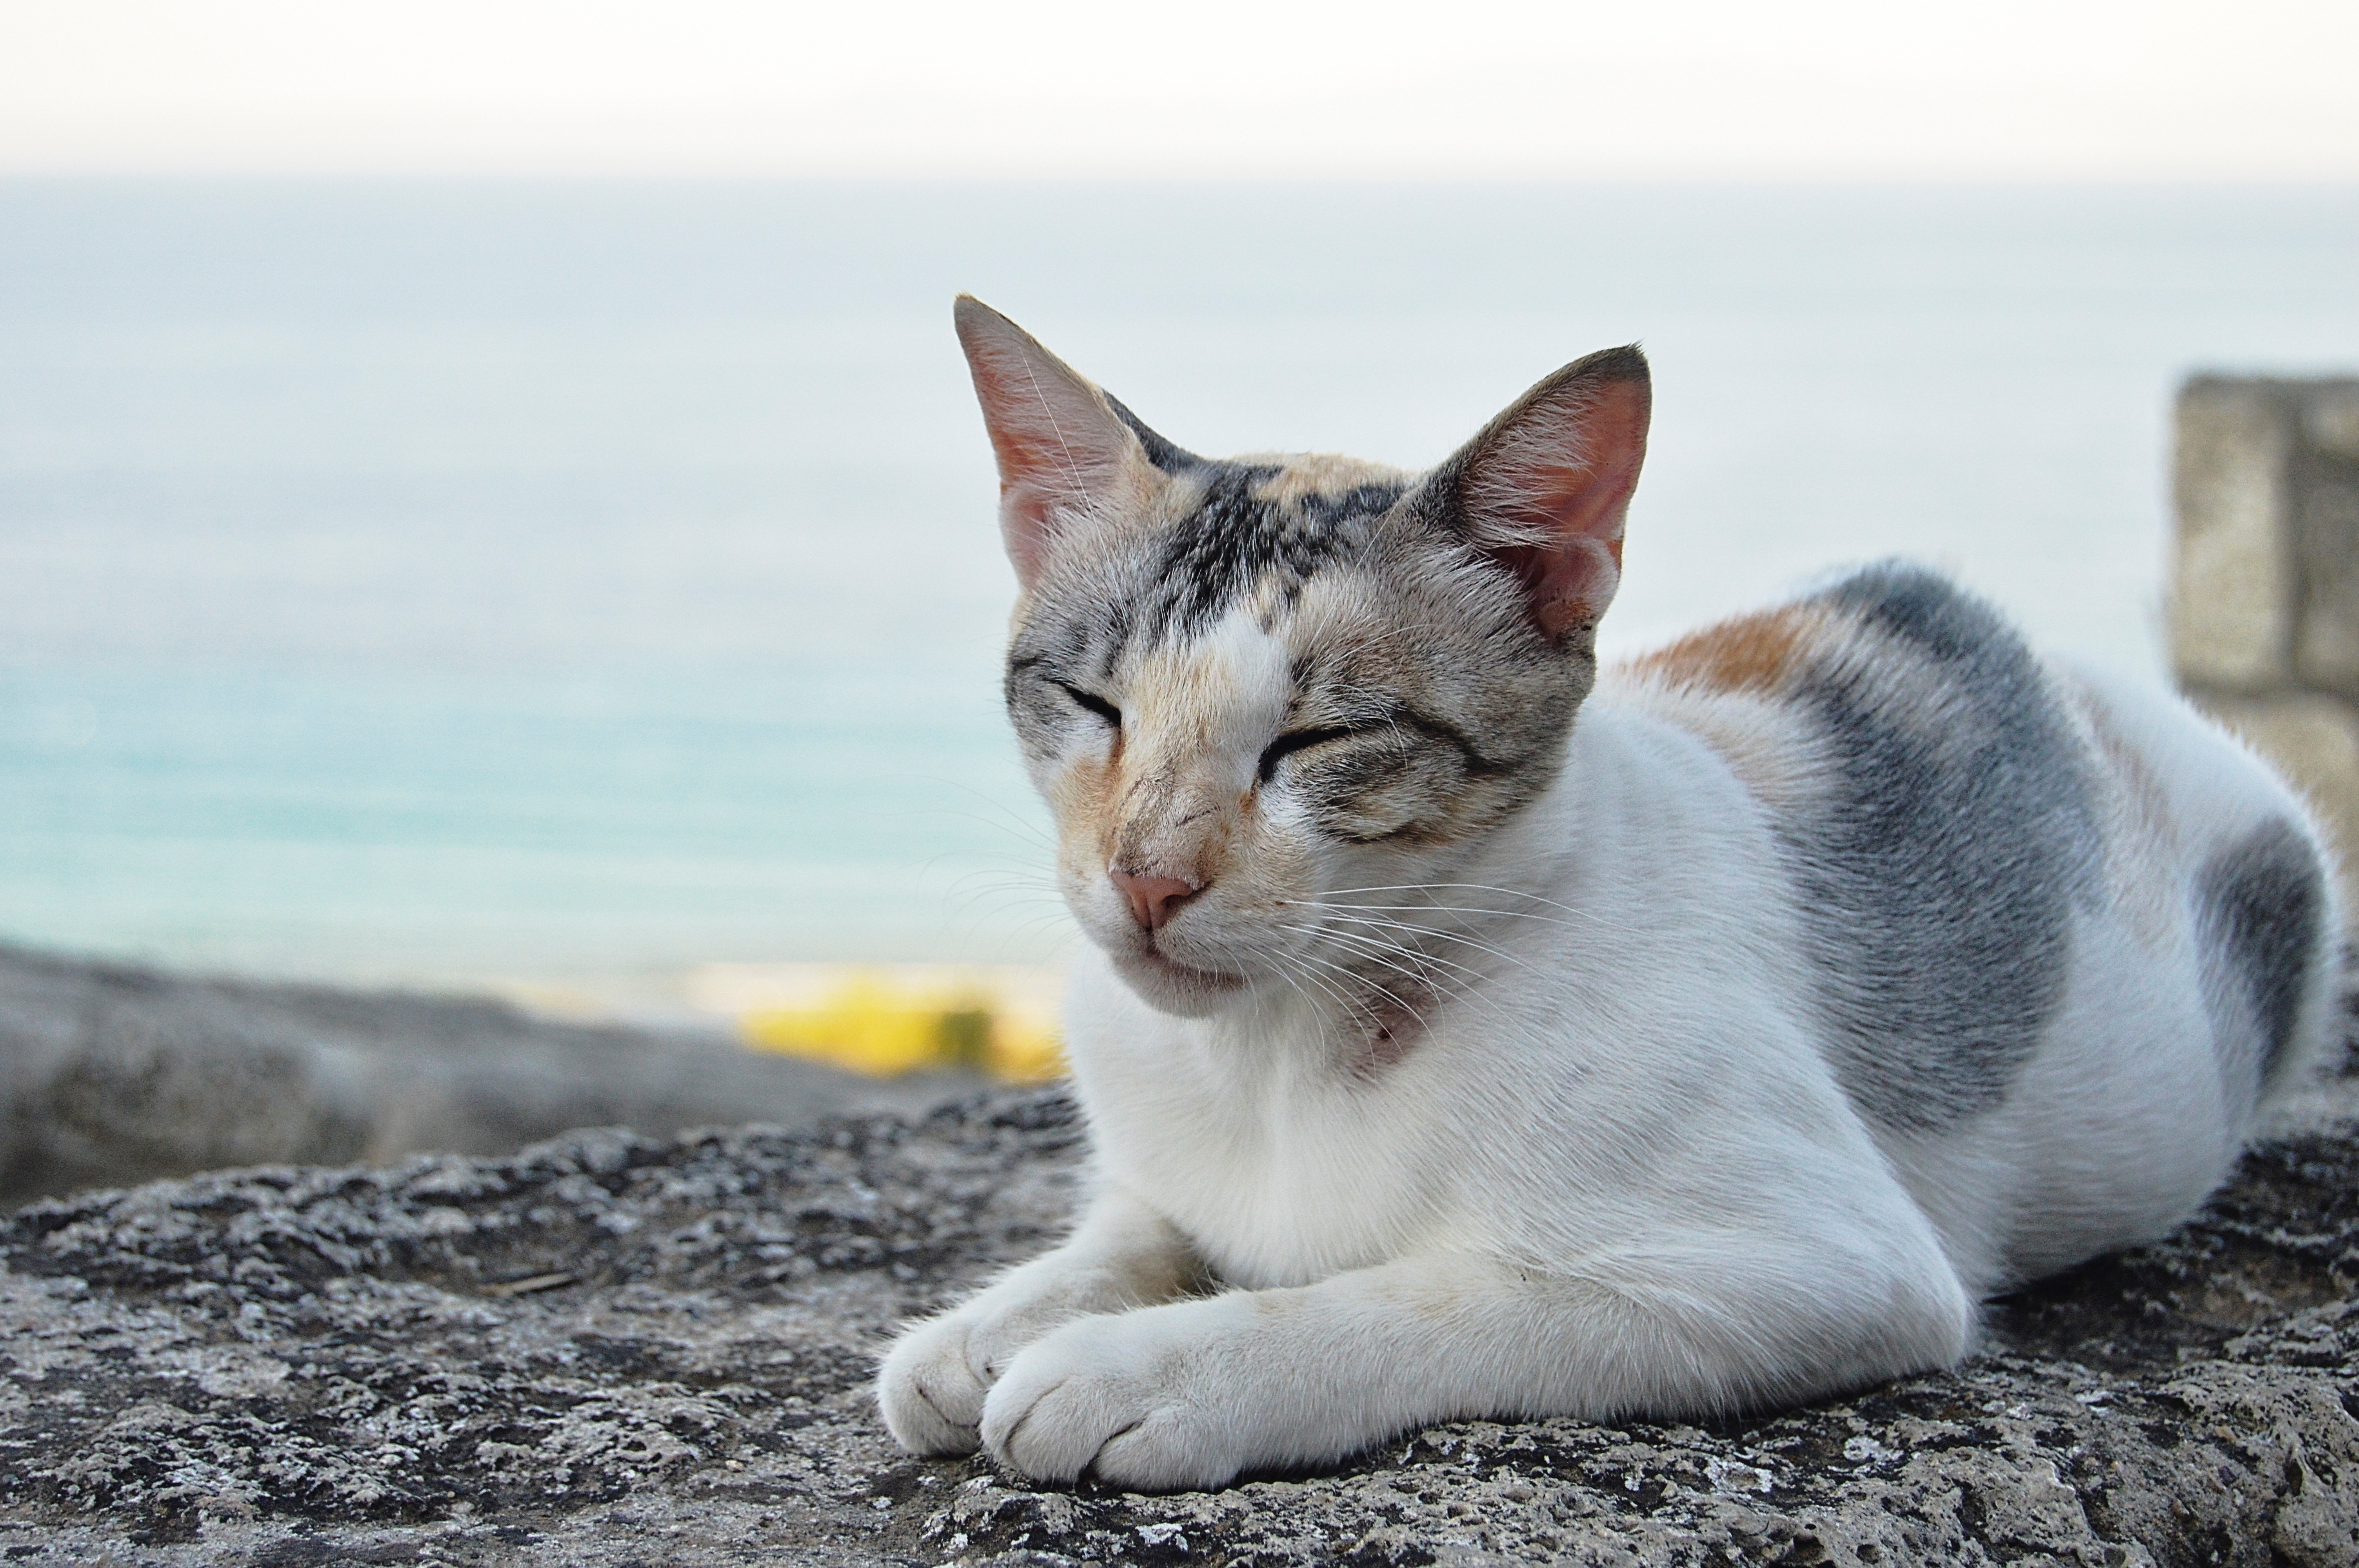
cat, mammal, fauna, whiskers, vertebrate, european shorthair, burmilla, small to medium sized cats, cat like mammal, domestic short haired cat